List of White Zombie and Rob Zombie band members

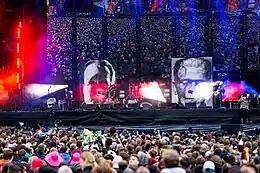
Rob Zombie's band onstage in 2015

Rob Zombie (Born Robert Cummings) is an American heavy metal vocalist. In 1985, he formed the band White Zombie with guitarist Paul "Ena" Kostabi, bassist Sean Yseult and drummer Peter Landau. The group remained active until 1998, with its final lineup featuring Cummings and Yseult alongside guitarist Jay "J." Yuenger and drummer John Tempesta. In 1997, Zombie formed the first lineup of a solo band with Tempesta, guitarist Mike Riggs and bassist Rob "Blasko" Nicholson. The current lineup of Rob Zombie's band includes Riggs, Blasko, and drummer Ginger Fish (real name Kenneth Wilson).